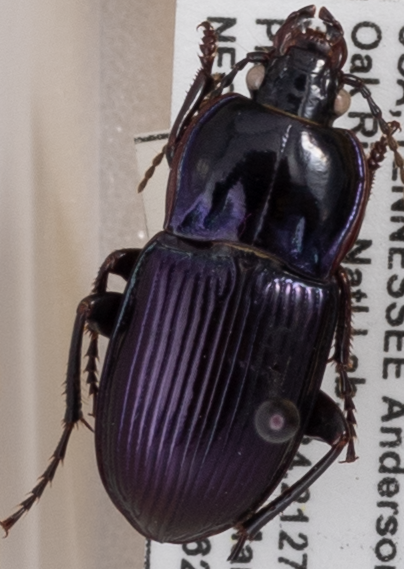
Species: Myas coracinus
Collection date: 2022-06-22 04:00:00
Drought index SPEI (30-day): -0.58
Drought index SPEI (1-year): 0.23
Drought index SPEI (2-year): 0.03